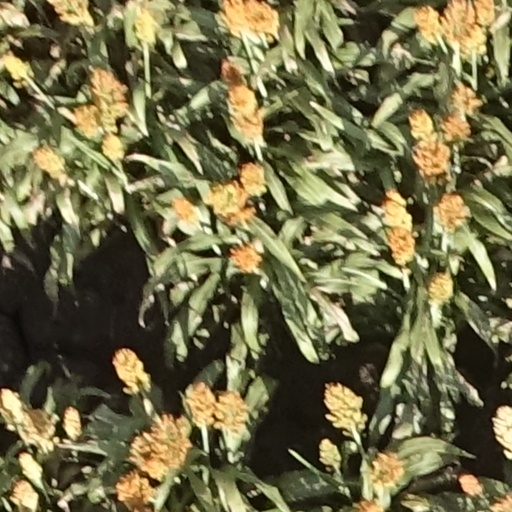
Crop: sorghum